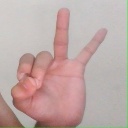
अक्षर: ण